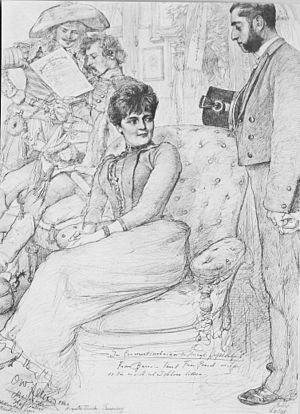
Auguste Prasch-Grevenberg, née à Darmstadt le 22 août 1854 et morte à Weimar le 14 décembre 1945, est une actrice allemande.